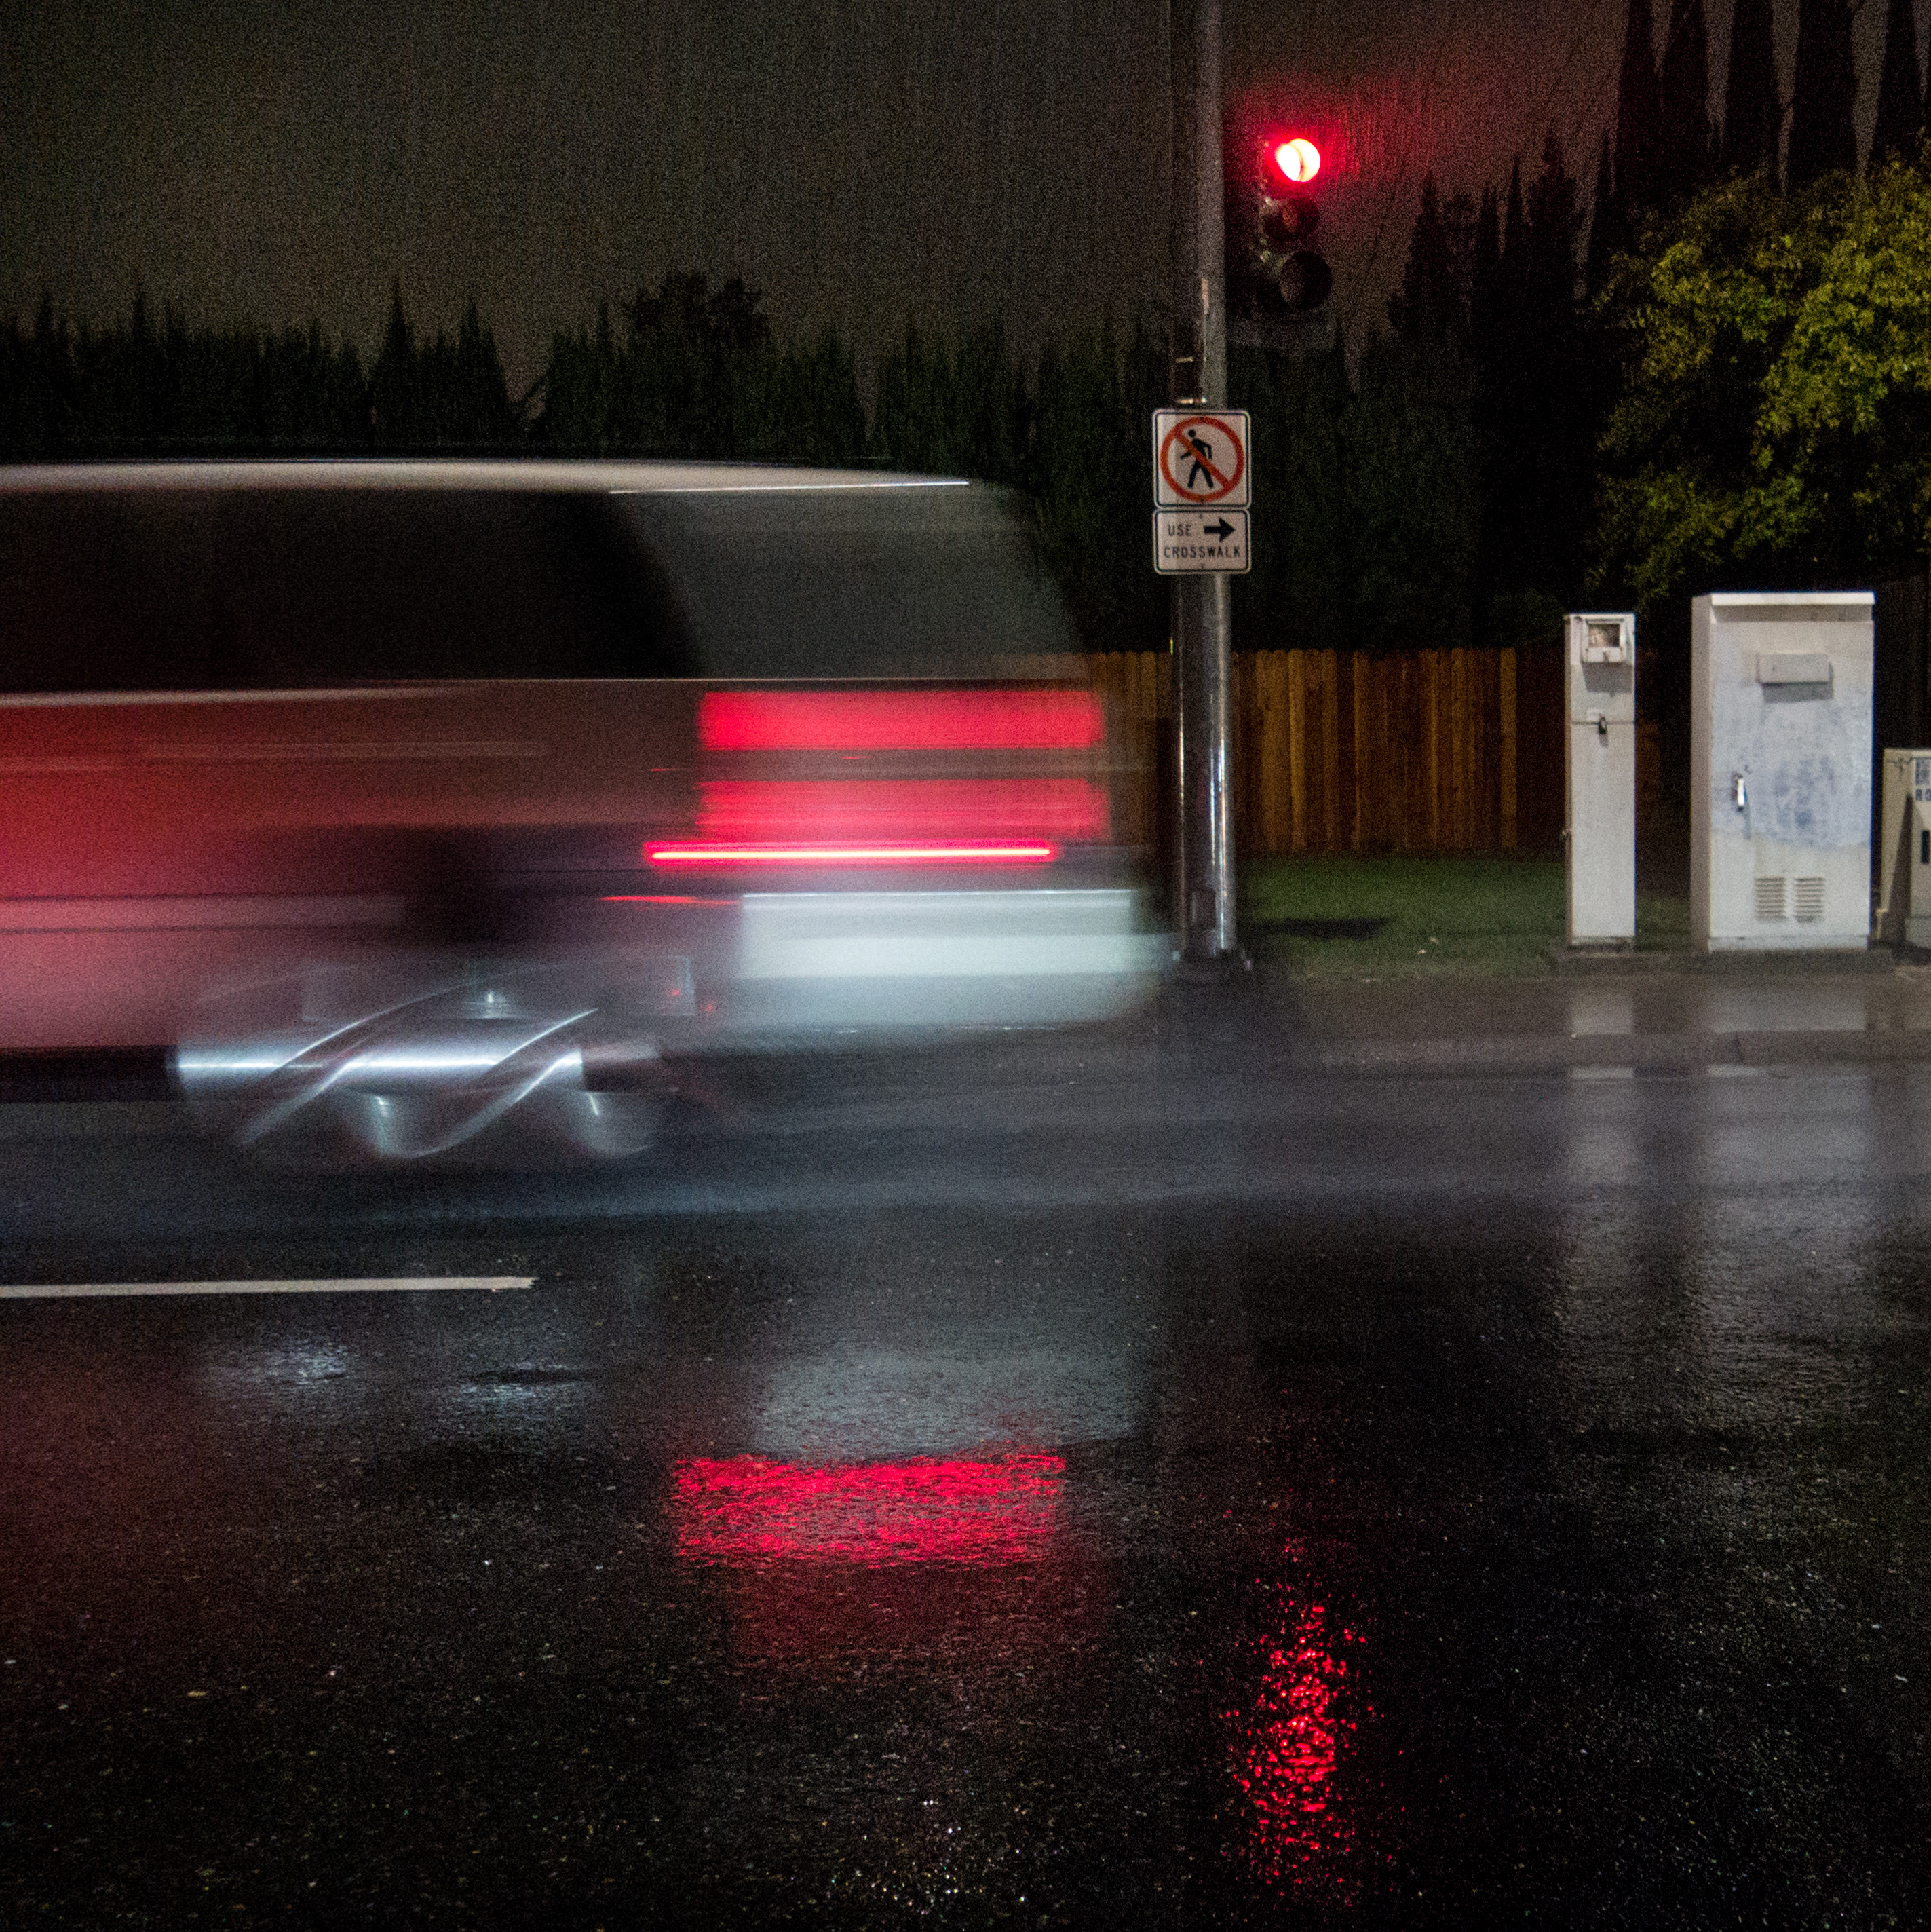
light, car, night, rain, time, motion, reflection, red, color, darkness, intersection, black, lighting, change, calculus, rateofchange, screenshot